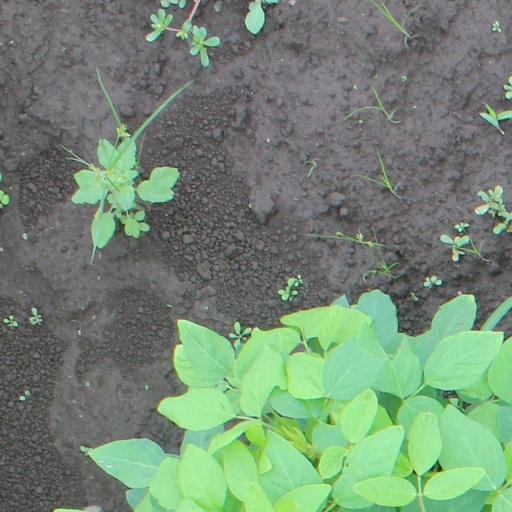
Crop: soybean